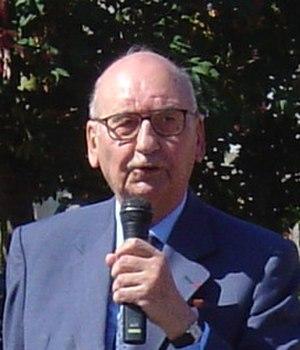
Jean chamanr, ancien ministre du général de Gaulle, ancien avocat de l'abbé Ferrand lors de l'inauguration de la place de l'abbé Ferrand à Vassy Yonne.
Jean Chamant, né le 23 novembre 1913 à Chagny et mort le 22 décembre 2010 à Paris, est un homme politique français.
Cet article présente la composition du gouvernement français sous le Premier ministre Maurice Couve de Murville du 10 juillet 1968 au 20 juin 1969, pendant la présidence de Charles de Gaulle et d’Alain Poher.
Le quatrième gouvernement Georges Pompidou est le 5ᵉ gouvernement de la Vᵉ République française.